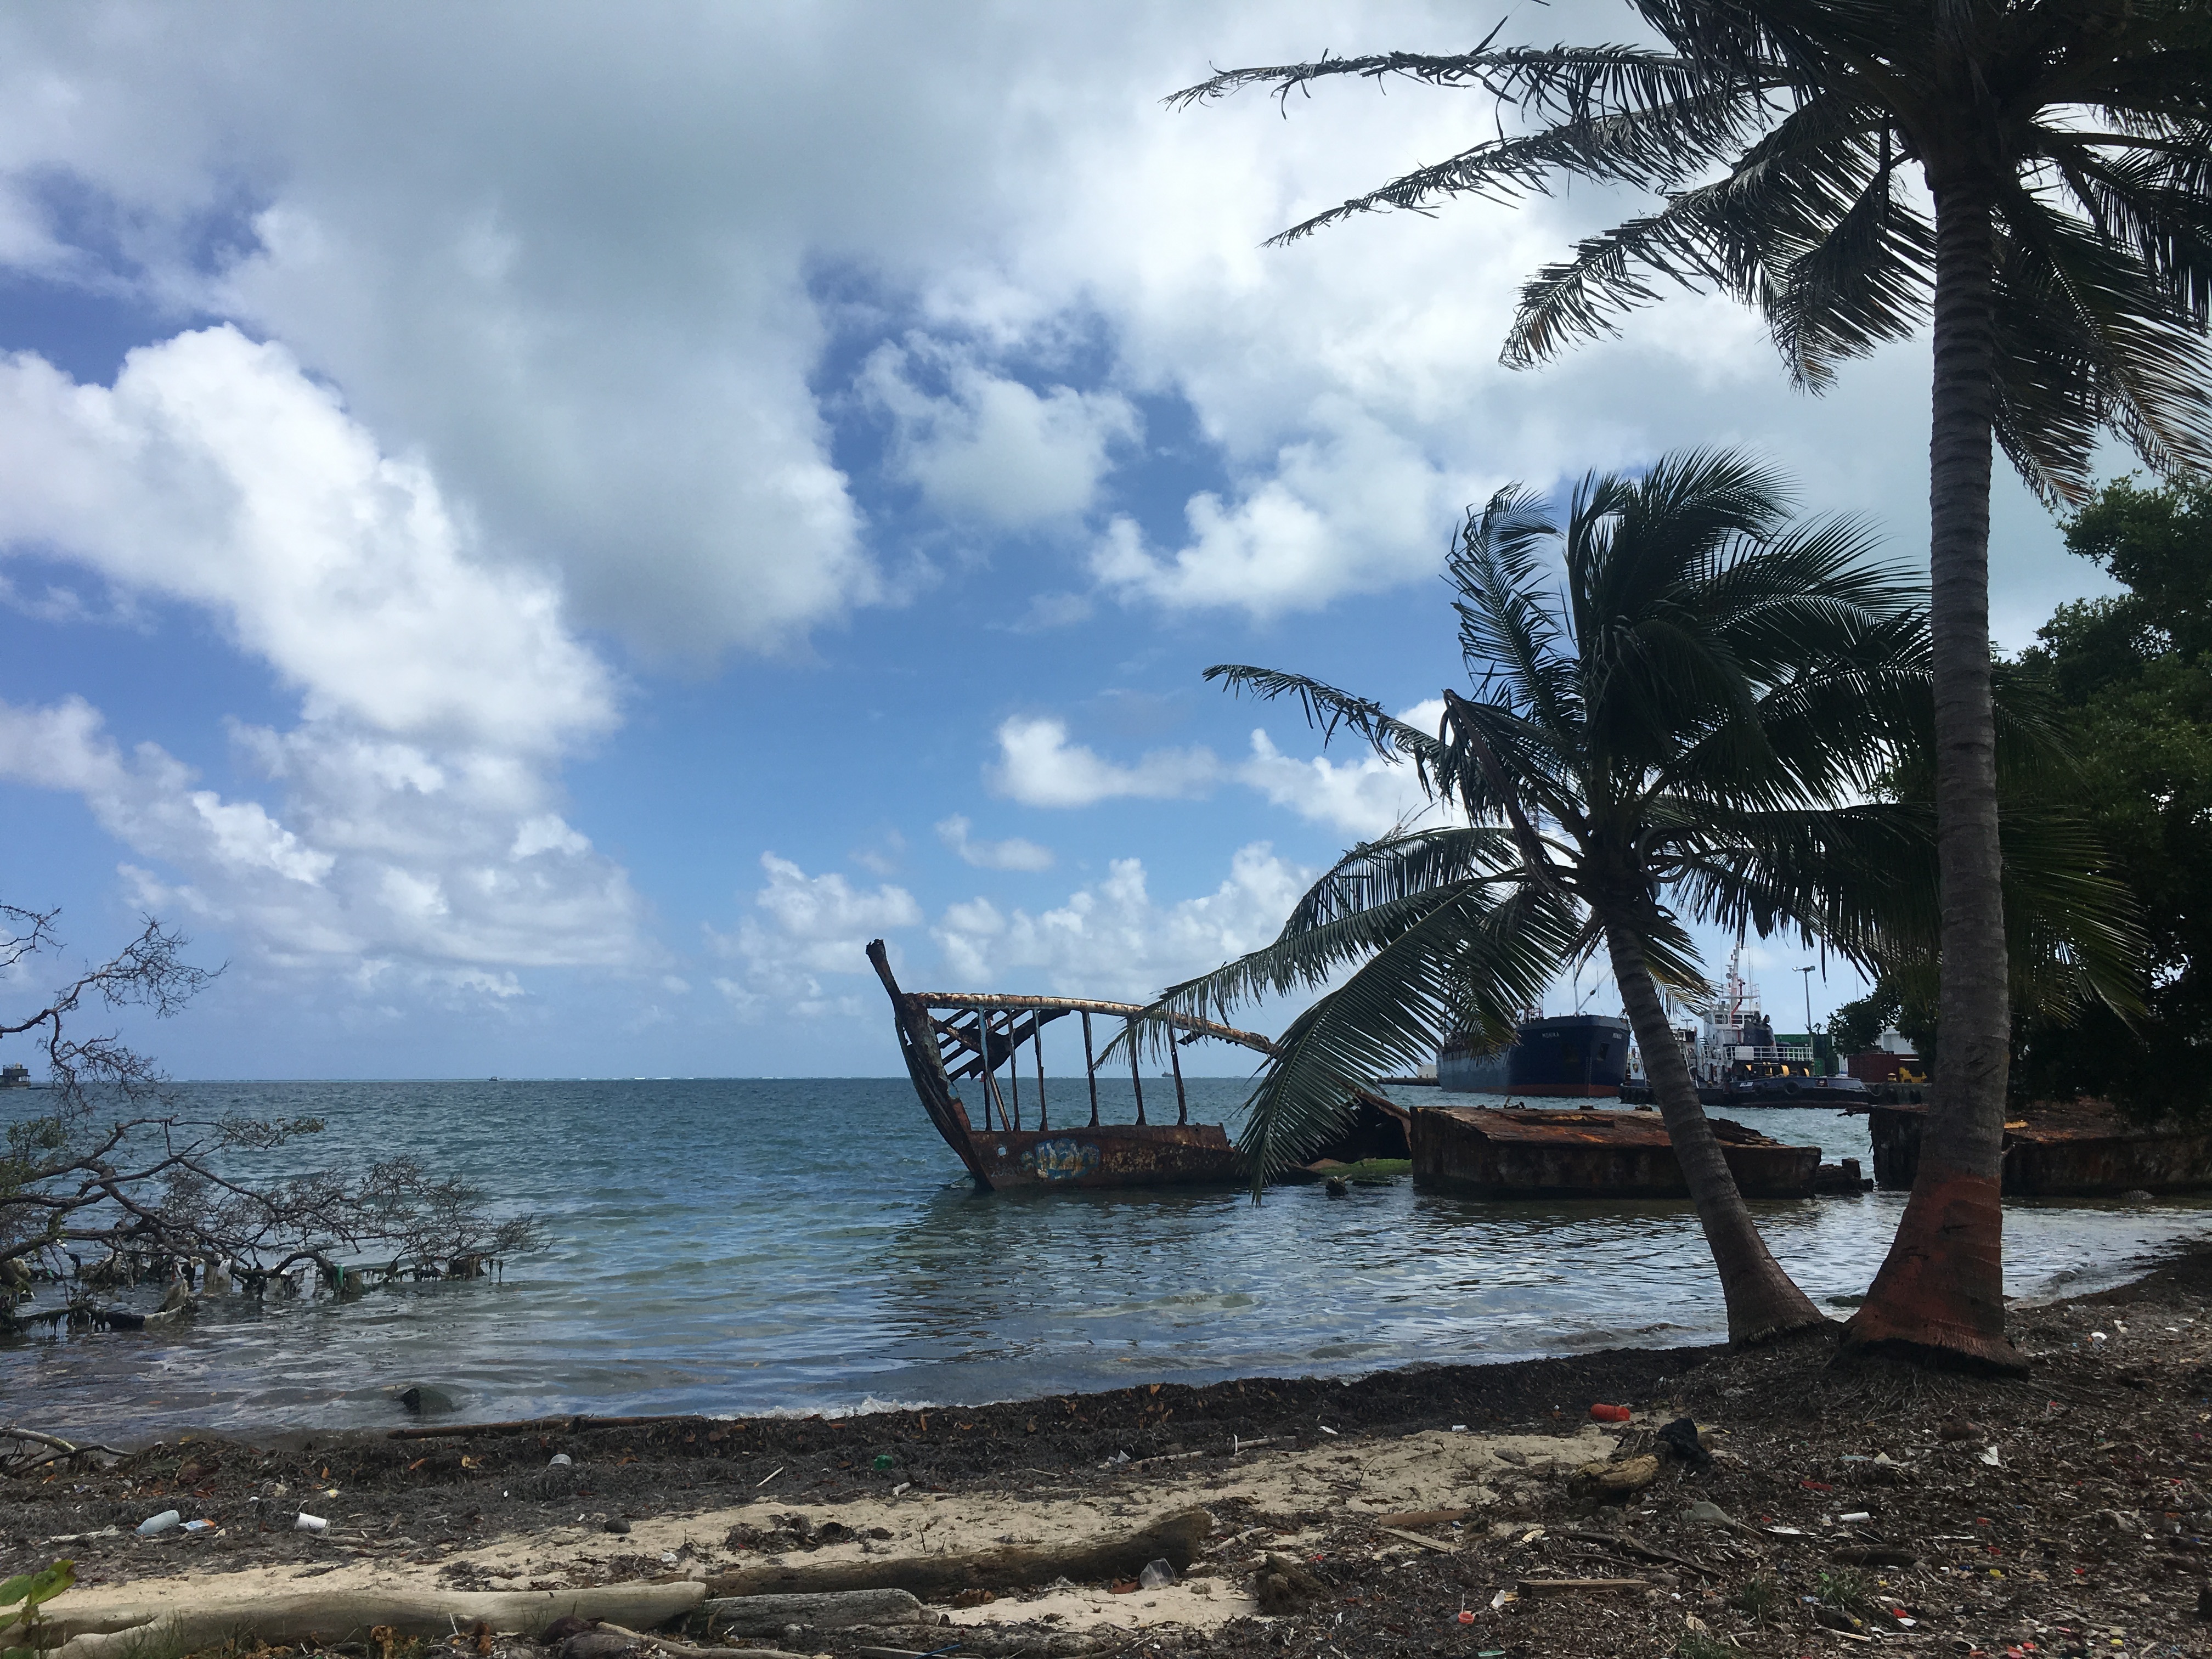
beach, landscape, sea, coast, tree, water, nature, sand, ocean, horizon, sky, boat, shore, wave, wind, summer, vacation, travel, tranquility, vessel, vehicle, bay, island, blue, rest, tourism, body of water, blue sky, clouds, holidays, mar, costa, litoral, sol, sanandres, caribbean, quiet, vessels, tropics, colombia, beira mar, salt water, coconut tree, san andres